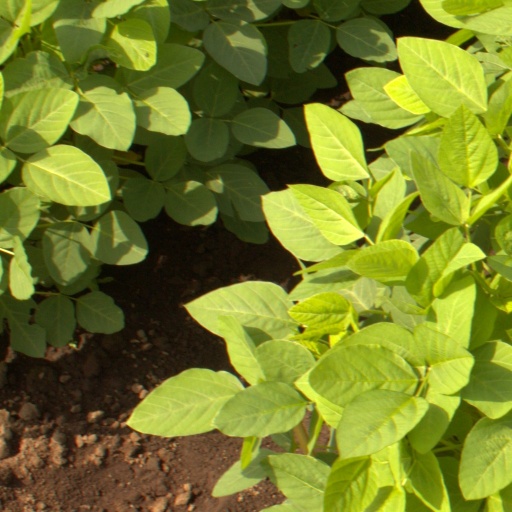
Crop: soybean